Anthony Megale

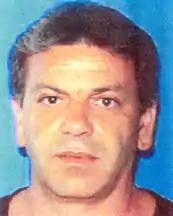
Federal Bureau of Investigation mugshot of Megale

Anthony Megale (August 1, 1953 – July 21, 2015), also known as "The Genius" was a mobster, caporegime and later acting underboss of the Gambino crime family. His base of operations was in southwest Connecticut.